Crimean Khanate

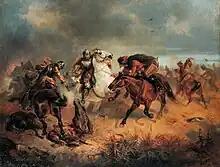
Skirmish with Tatars, by Maksymilian Gierymski

The Crimeans had a complex relationship with Zaporozhian Cossacks who lived to the north of the khanate in modern Ukraine. The Cossacks provided a measure of protection against Tatar raids for Poland–Lithuania and received subsidies for their service. They also raided Crimean and Ottoman possessions in the region. At times Crimean Khanate made alliances with the Polish–Lithuanian Commonwealth and the Zaporizhian Sich. The assistance of İslâm III Giray during the Khmelnytsky Uprising in 1648 contributed greatly to the initial momentum of military successes for the Cossacks. The relationship with the Polish–Lithuanian Commonwealth was also exclusive, as it was the home dynasty of the Girays, who sought sanctuary in Lithuania in the 15th century before establishing themselves on the Crimean peninsula.